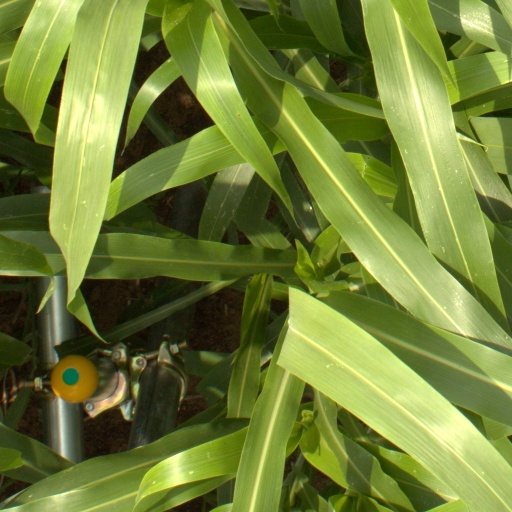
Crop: sorghum